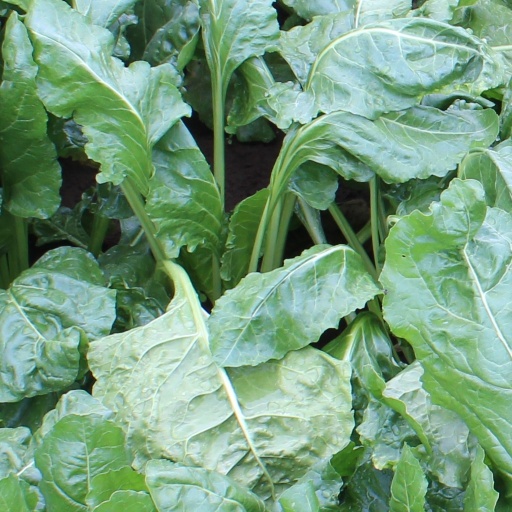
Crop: sugar beet